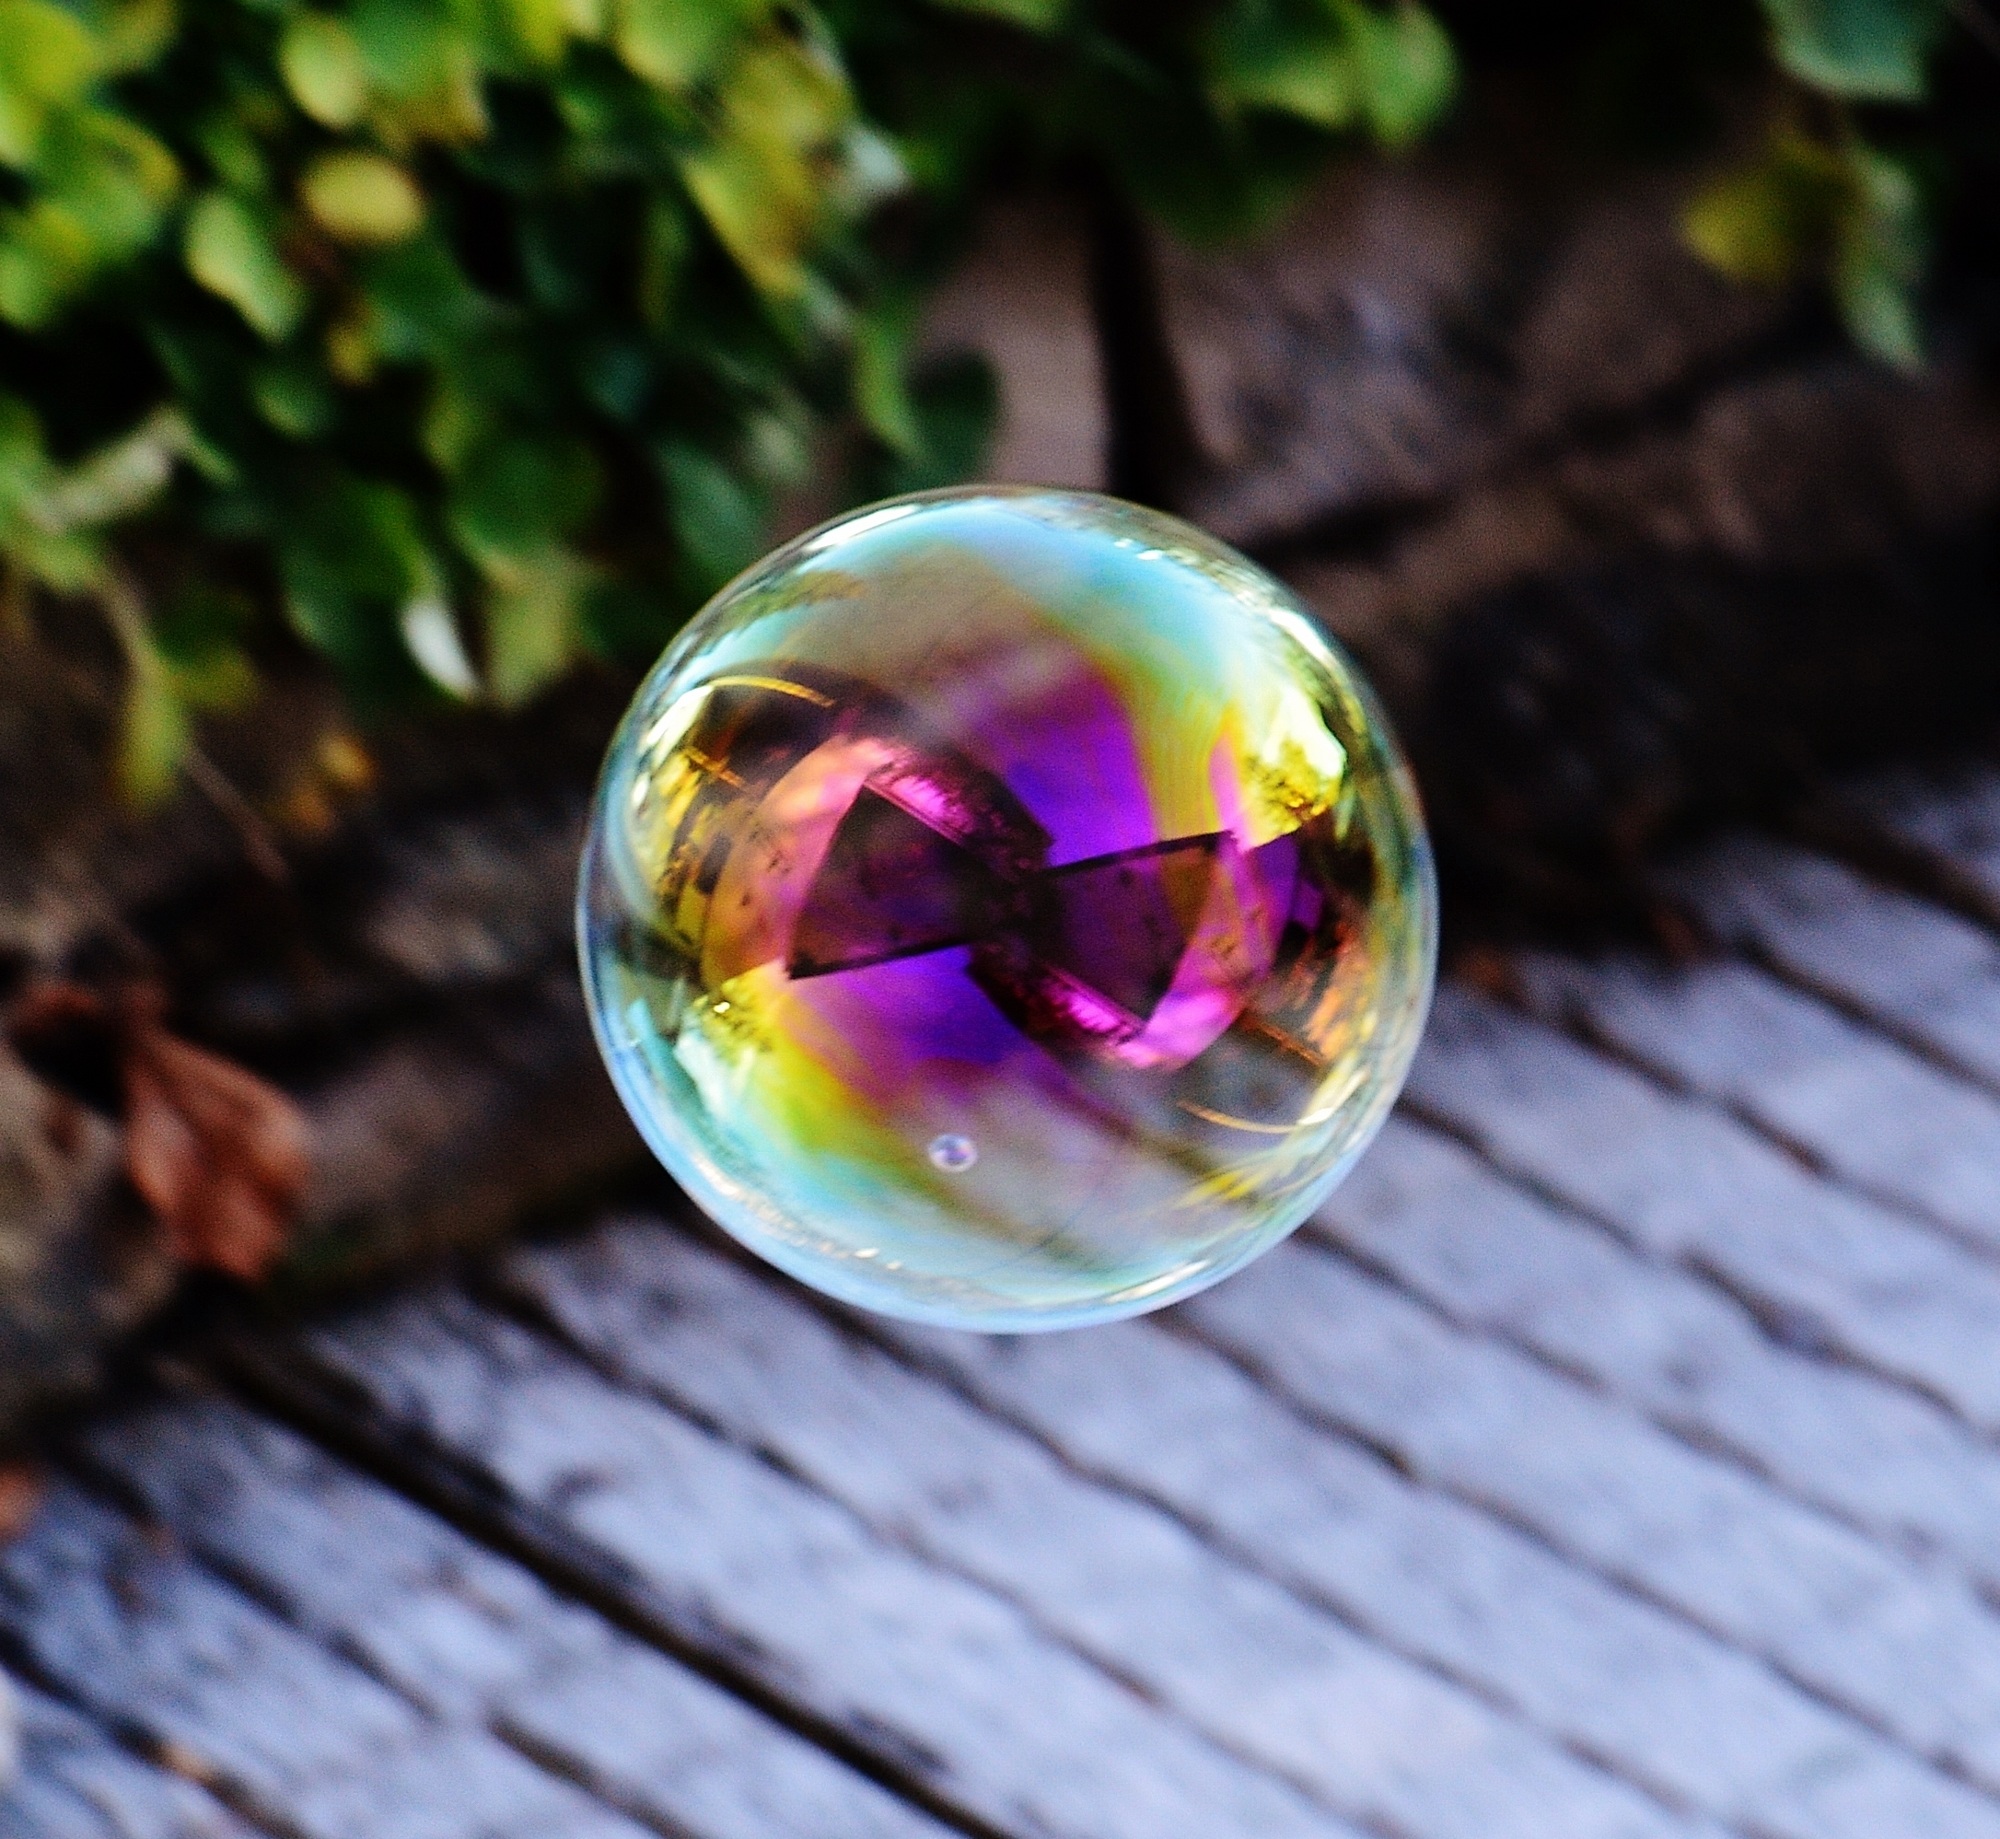
leaf, flower, glass, green, color, float, colorful, yellow, close up, jewellery, sphere, balls, soap bubble, shape, mirroring, gemstone, macro photography, make soap bubbles, soapy water, fashion accessory